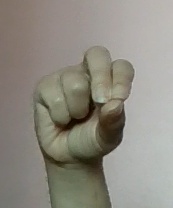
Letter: gaaf